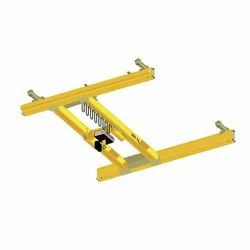
Label: HOT_Crane